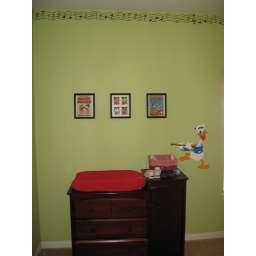
Originally, the rocking chair was under the pictures, and the changing table was on the opposite wall.